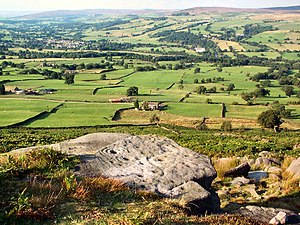
Skåltegn
Skåltegn på Piper's Crag Stone i West Yorkshire.
Skåltegn er runde fordybninger, 5–10 cm i diameter, hugget ind i sten og klippevægge, som regel i forbindelse med helleristninger. De fleste skåltegn stammer fra bronzealderen, men forekommer også i sten- og jernalderen. Deres betydning er usikker, men fordybningerne har været tolket som symbol på kvindelig frugtbarhed.